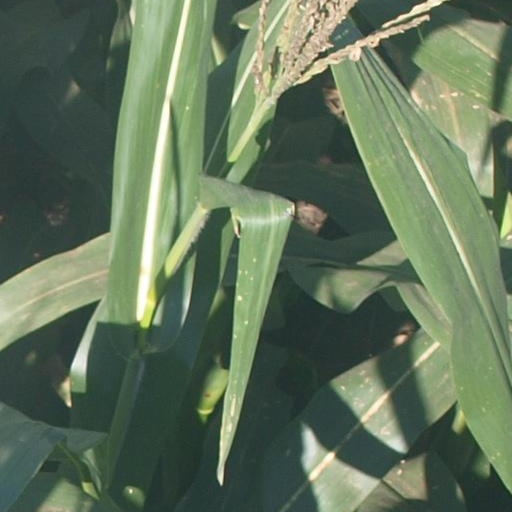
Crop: maize; corn